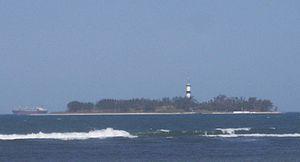
Isla de Sacrificios est une île mexicaine située dans le golfe du Mexique à 1,7 km au nord-est de Costa Verde, un lieu-dit de Boca del Rio, une municipalité limitrophe de la ville de Veracruz. Les eaux qui entourent l'île font partie du parc national marin de Sistema Arrecifal Veracruzano. L'accès à l'île est interdit au public et elle est protégée par le Secrétariat de la Marine du Mexique.